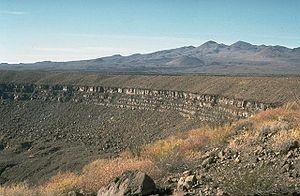
La réserve de biosphère El Pinacate et le Grand désert d'Altar est une réserve naturelle d'une surface de 714 566 ha, située au Mexique, plus précisément au Sonora. Le site a également été inscrit au patrimoine mondial de l'humanité en 2013.
Cet article recense les sites inscrits au patrimoine mondial au Mexique.